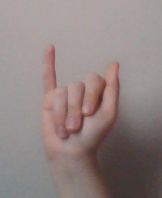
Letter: meem